List of solar eclipses visible from the United States

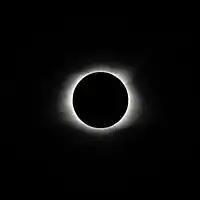
A view of the solar eclipse on August 21, 2017 from Sweetwater, Tennessee, during totality.

From 1900 to 2100, the state of Nevada will have recorded a total of 90 solar eclipses, six of which are annular eclipses, one of which is a total eclipse, and one of which is a hybrid eclipse. Two of the annular solar eclipses occurred on May 20, 2012 and October 14, 2023, respectively, and the remaining four will occur on February 5, 2046; November 15, 2077; July 3, 2084; and March 10, 2100. The one total solar eclipse will occur on August 12, 2045. The lone hybrid eclipse, of which its total eclipse portion passed over Nevada, occurred on April 28, 1930.